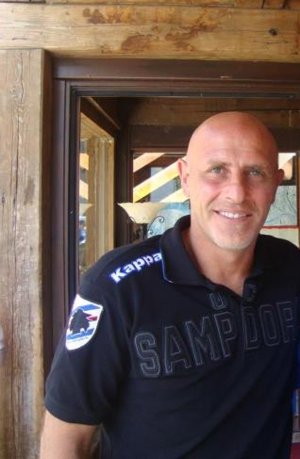
Antonio Chimenti est un footballeur italien né le 30 juin 1970 à Bari. Il évoluait au poste de gardien de but.